Patsy Mink

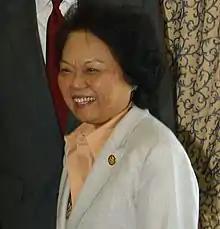
Mink, 2002

In 1990, Mink was elected to complete the remaining term of her successor in the House, Daniel Akaka. Akaka had been appointed to the Senate to succeed Matsunaga, who had recently died in office. She was elected to a full term six weeks later, and subsequently was reelected six times. That year, she opposed the Supreme Court nominee Clarence Thomas. When the Senate Judiciary Committee denied Anita Hill the opportunity to give testimony, Mink, and other congresswomen, including Barbara Boxer of California, Louise Slaughter of New York, and Pat Schroeder of Colorado, marched to the Capitol to protest the decision. Their protest was carried on the front page of "The New York Times" and Hill was later allowed to testify.